Advertising

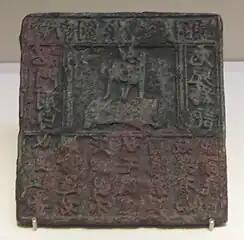
Bronze plate for printing an advertisement for the Liu family needle shop at Jinan, Song dynasty China. It is the world's earliest identified printed advertising medium.

Advertising is the practice and techniques employed to bring attention to a product or service. Advertising aims to present a product or service in terms of utility, advantages, and qualities of interest to consumers. It is typically used to promote a specific good or service, but there are a wide range of uses, the most common being commercial advertisement.